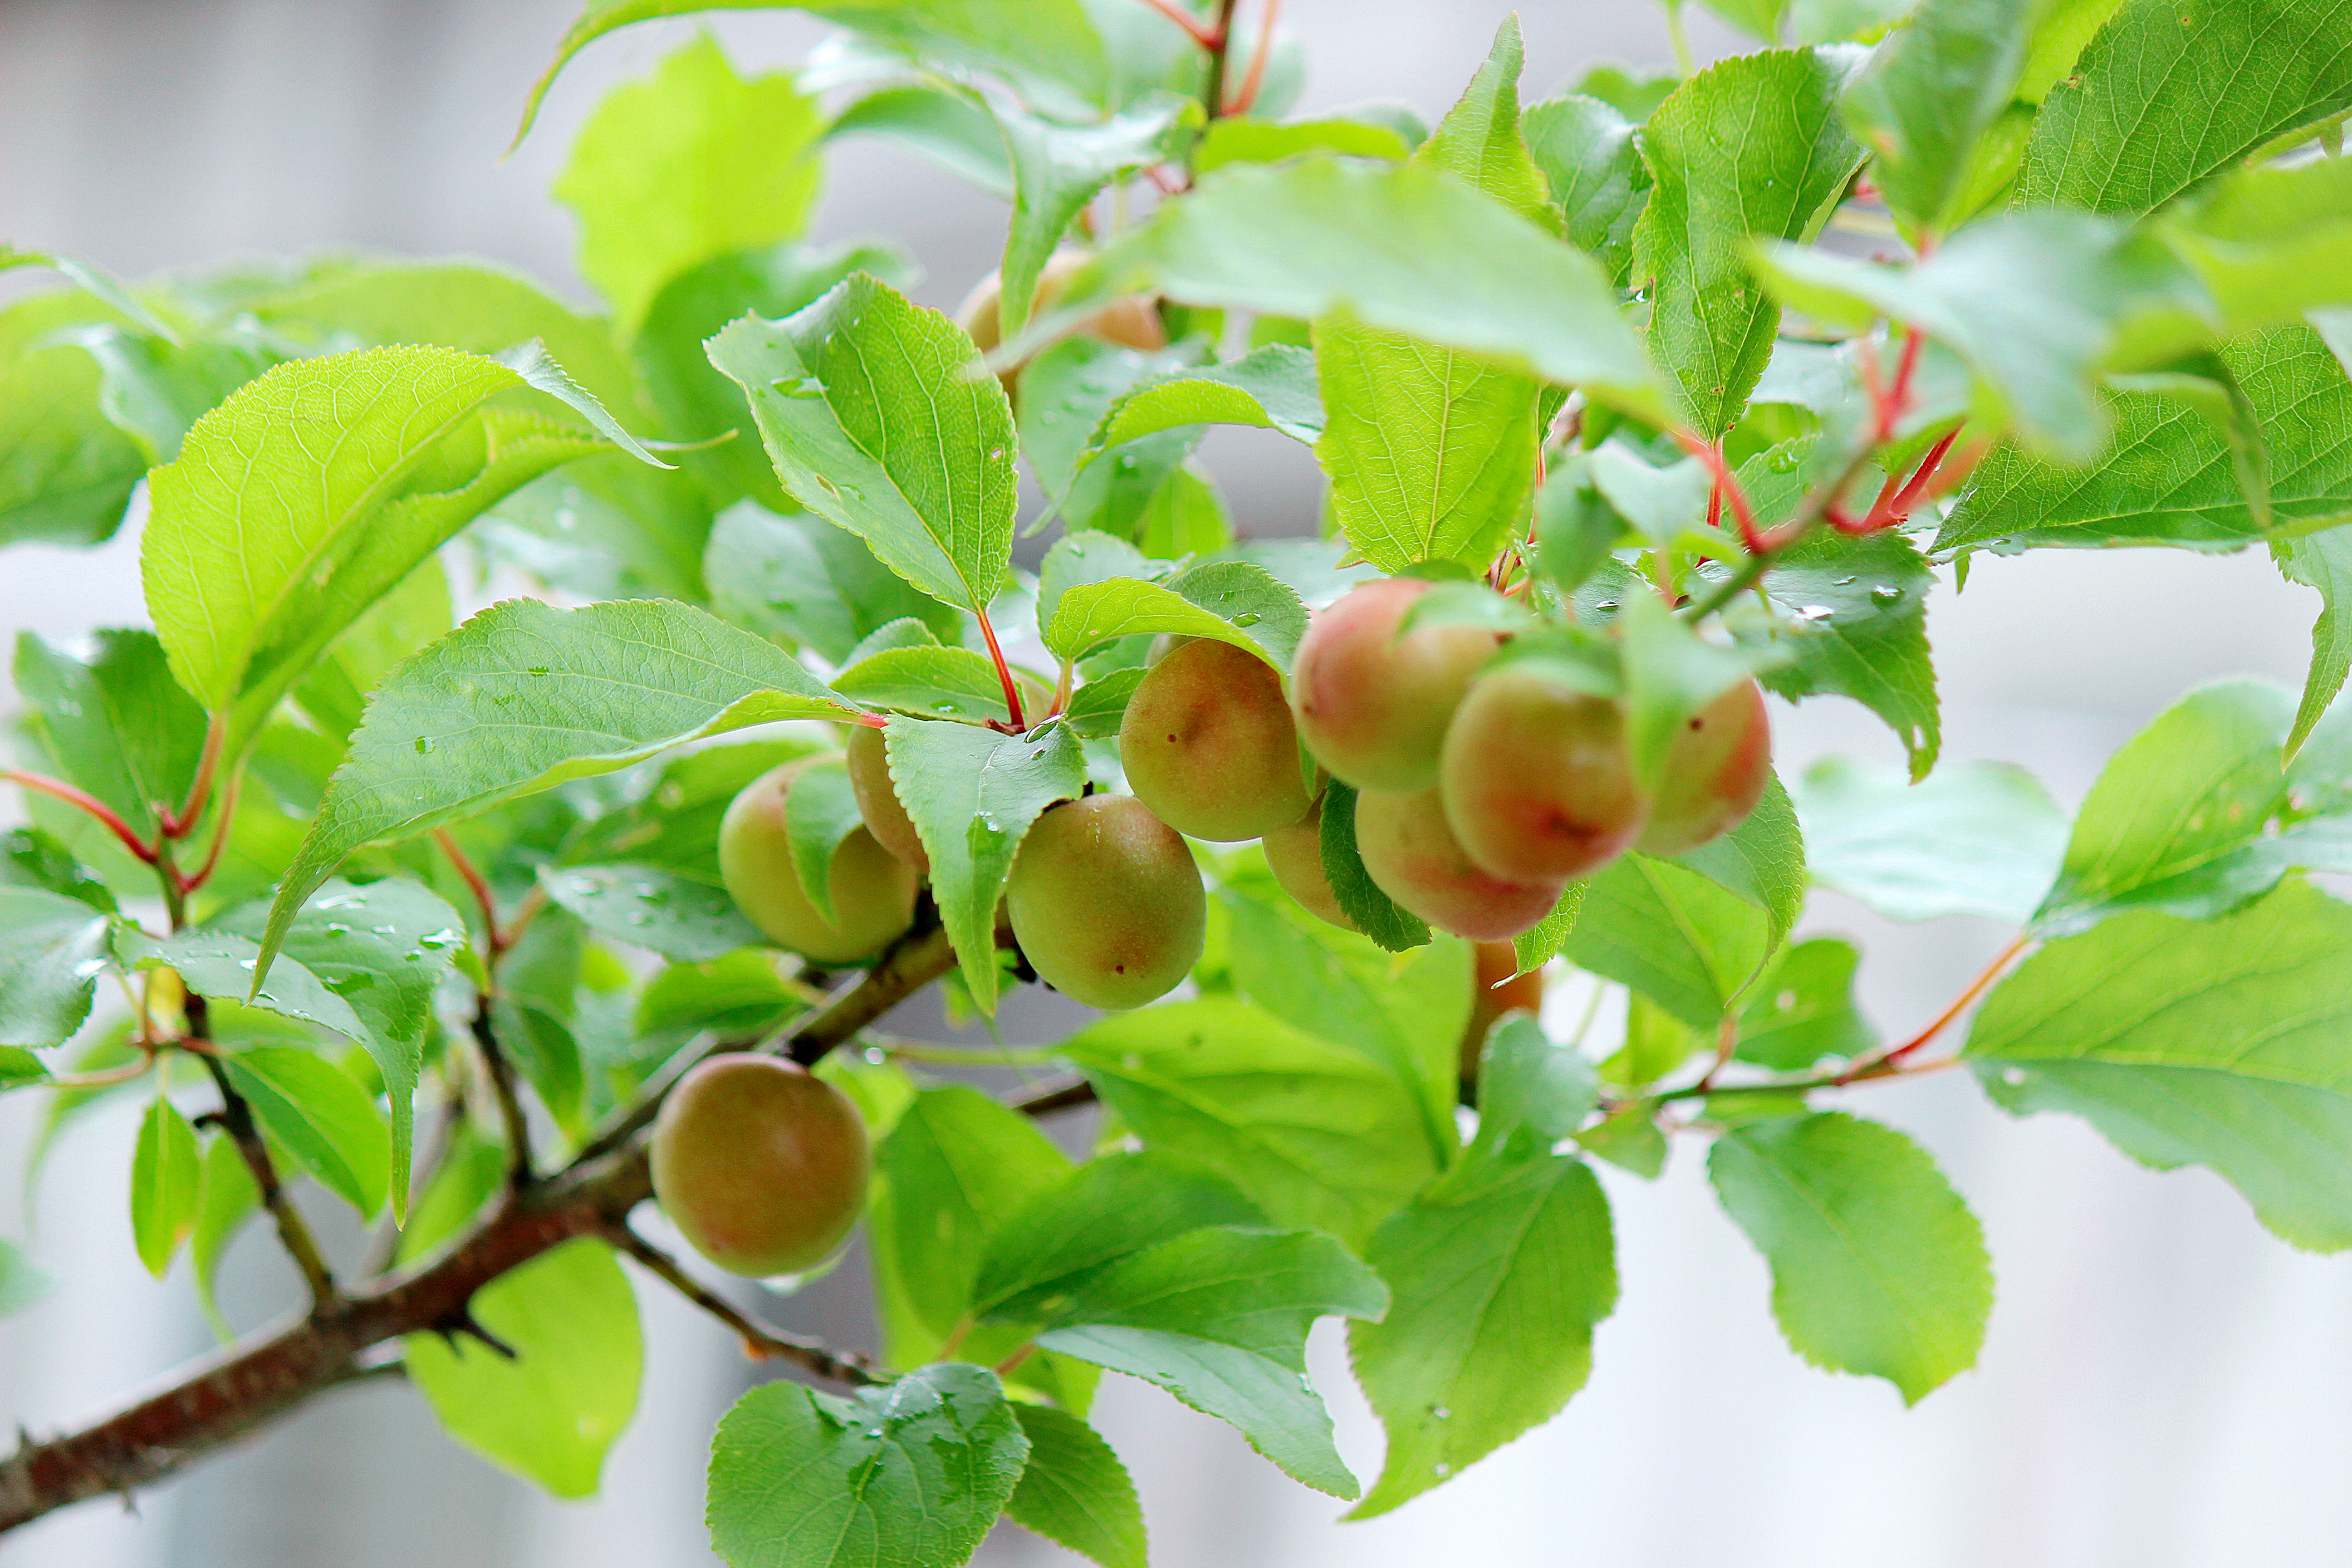
tree, flowering plant, flower, plant, fruit tree, fruit, food, branch, woody plant, greengage, produce, houseplant, acerola family, perennial plant, malpighia